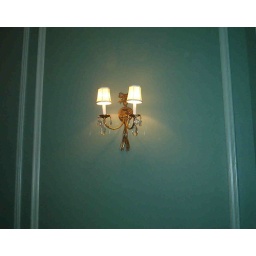
Green walls and wall sconce in room at Casa Loma. I just liked the color combination on the walls.